Woodhull Medical Center

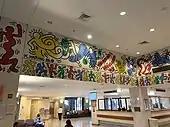
Main Lobby of the hospital with Keith Haring's public mural.

The building was designed by Kallmann & McKinnell in the Brutalist architecture style in the 1960s. It employs a structural framework with a machinist aesthetic quality. The interior is organized by employing the Kaiser corridor system by which patient rooms are arranged along a central corridor for healthcare personnel while visitor corridors flank the perimeter and light passes through glazing into patient rooms.